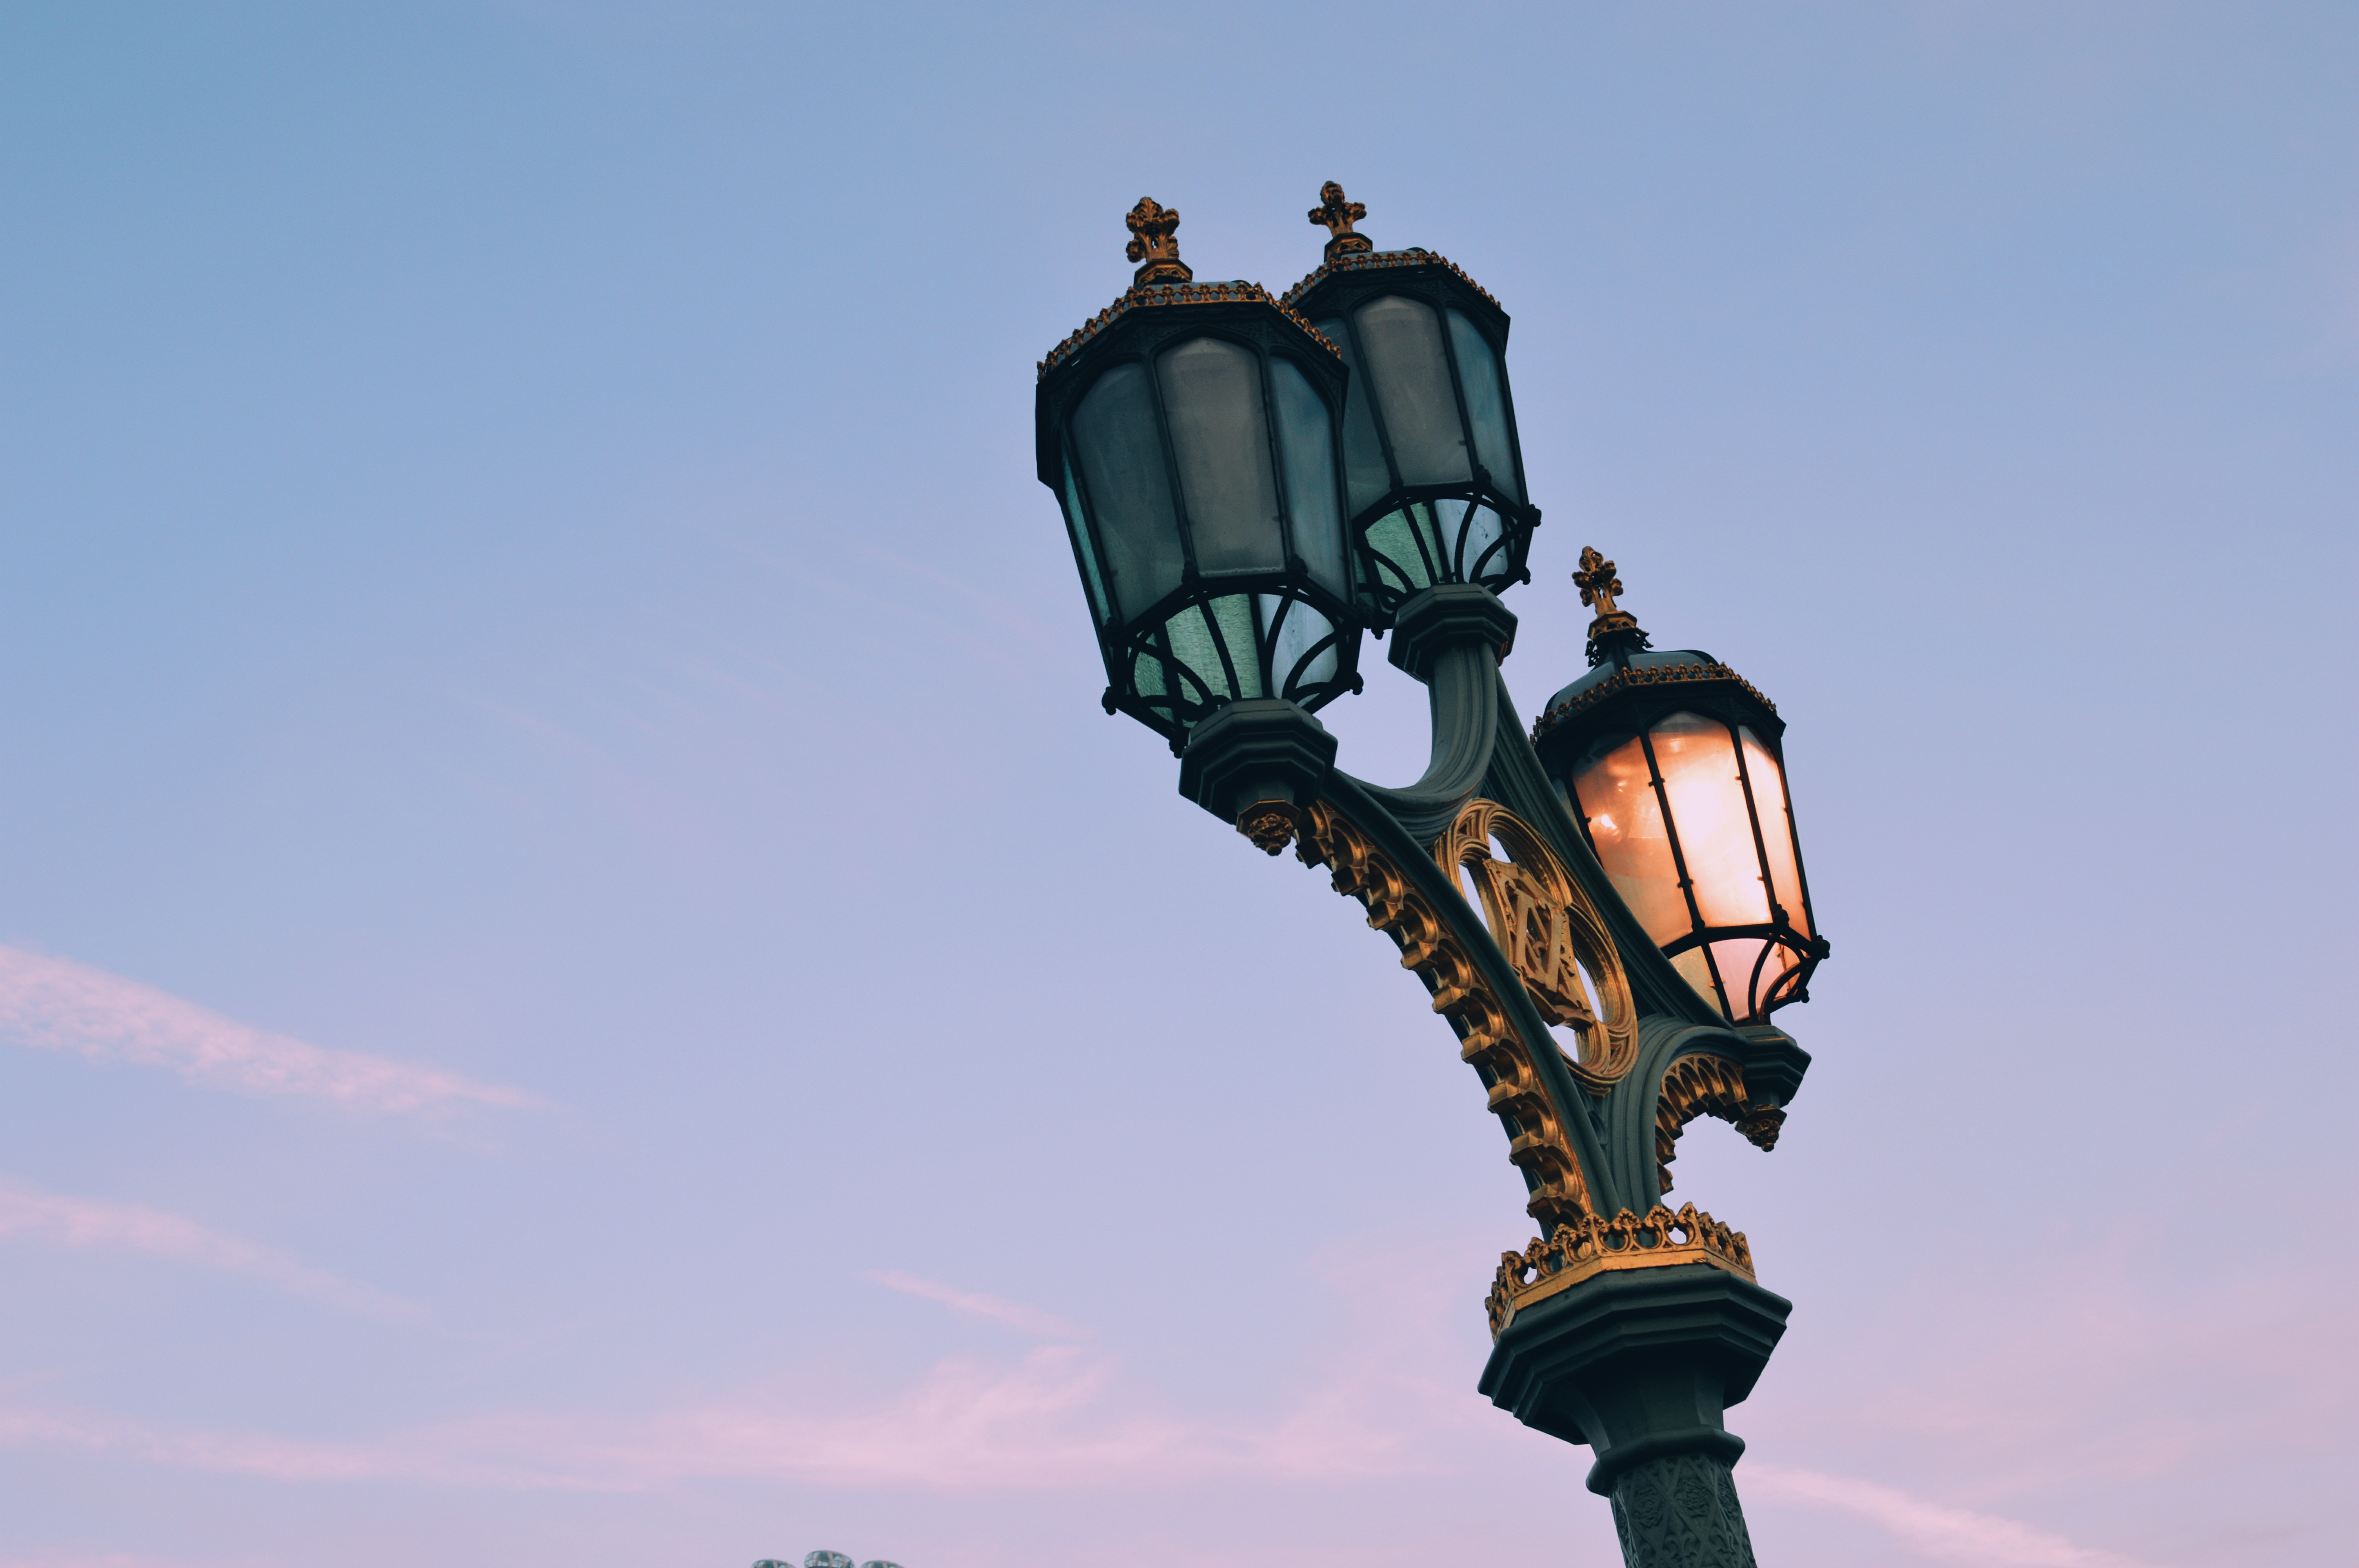
cloud, sky, street, view, europe, evening, vehicle, lamp, extreme sport, toy, parachute, lights, sports, parachuting, atmosphere of earth, windsports